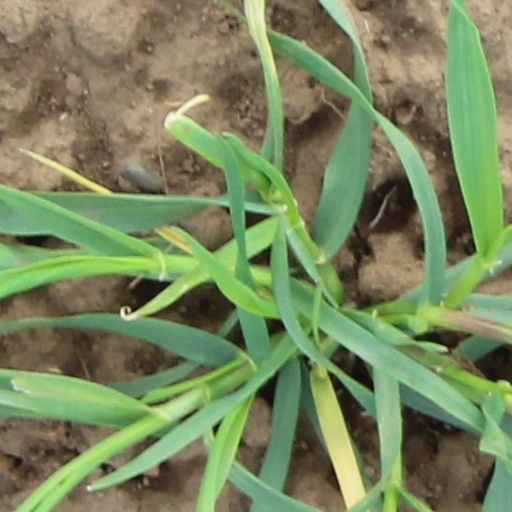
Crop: wheat